Central American crisis

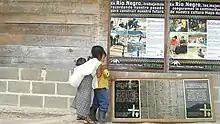
Memorial to the victims of the Río Negro massacres

Fought between the military-led government of El Salvador and the Farabundo Martí National Liberation Front (FMLN), a coalition or umbrella organization of five left-wing militias. Over the course of the 1970s, significant tensions and violence had already existed, before the civil war's full outbreak.